Principality of Serbia (early medieval)

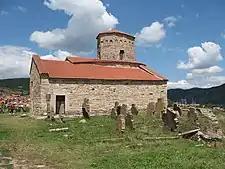
Church of Saint Apostles Peter and Paul (UNESCO)

The Bulgarian rule over Serbia lasted only nine years. After Symeon died, Časlav Klonimirović (933- c. 943/960) led Serb refugees back to Serbia. He secured the allegiance of the Dalmatian duchies and ended Bulgarian rule in central Serbia. After Tomislav's death, Croatia was in near-anarchy as his sons vied for sole rule, so Časlav was able to extend his domain north to the Vrbas river (gaining the allegiance of the chiefs of the various Bosnian župas).